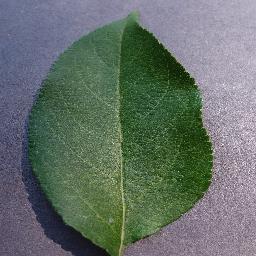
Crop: apple
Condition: healthy